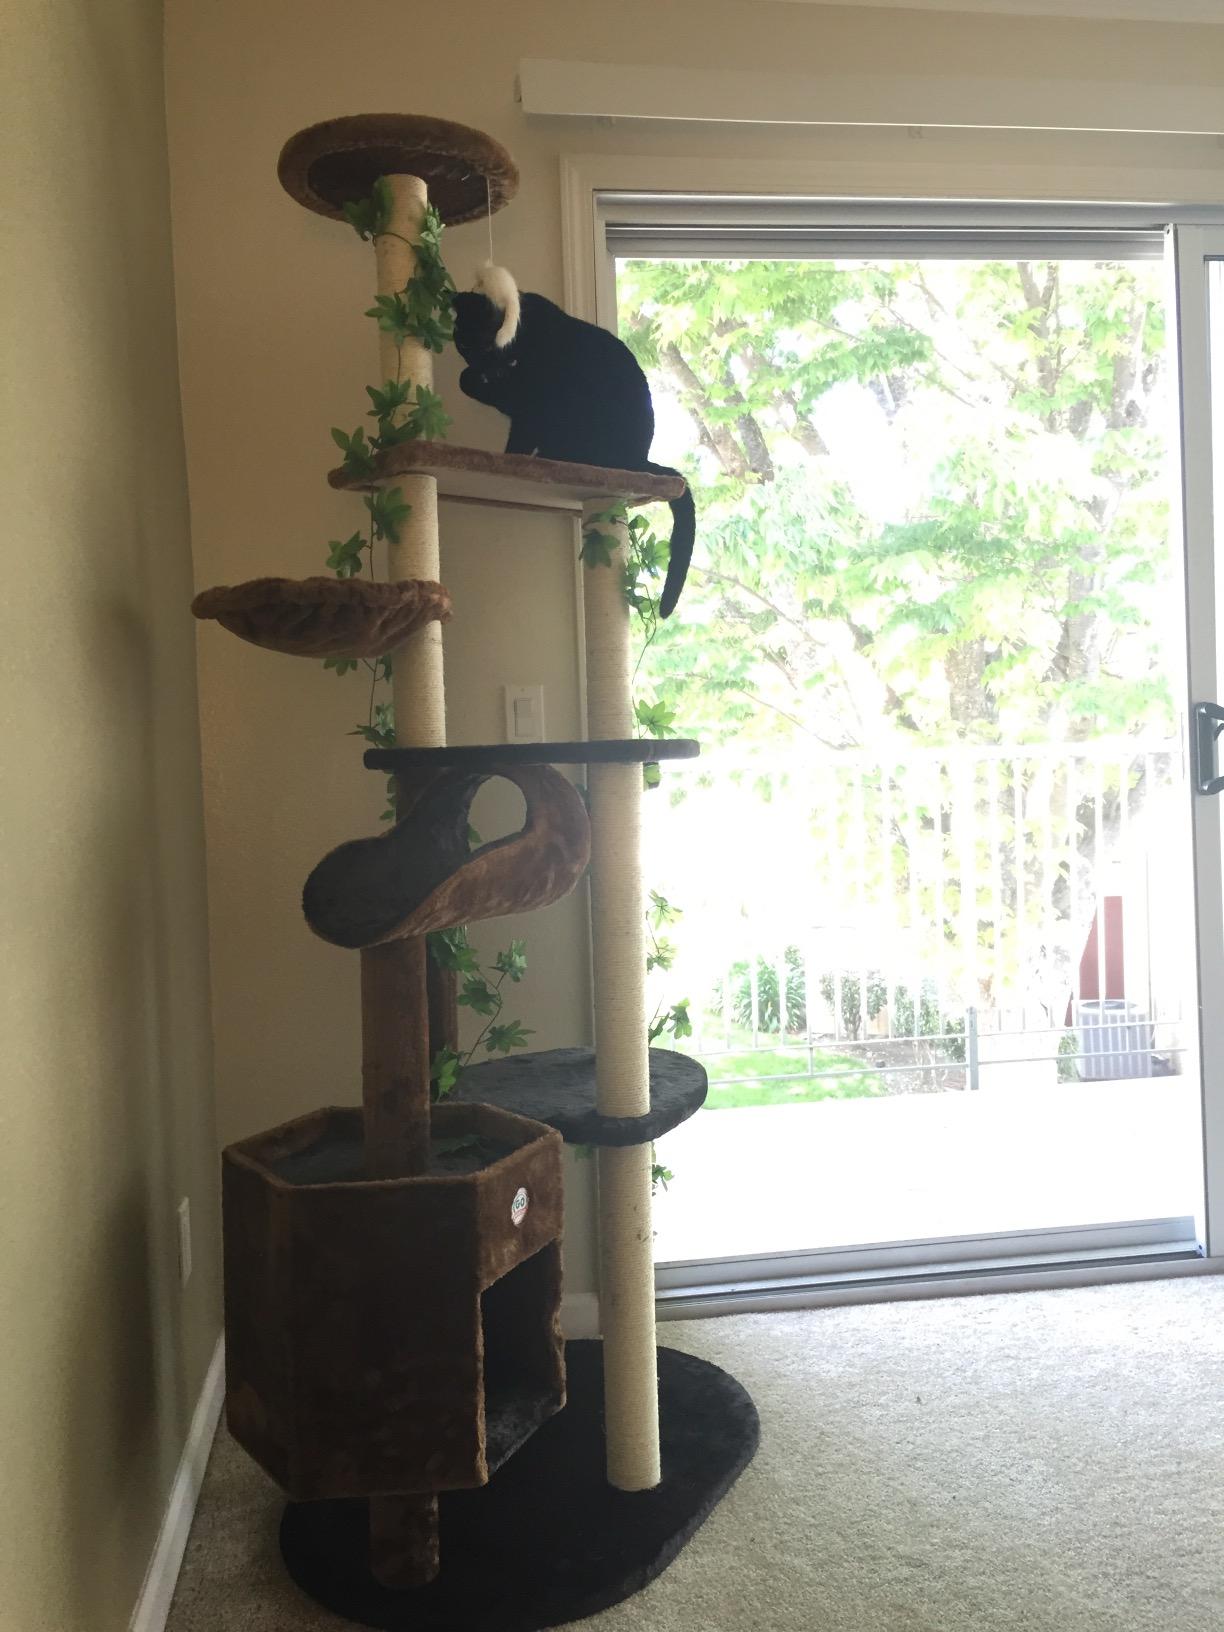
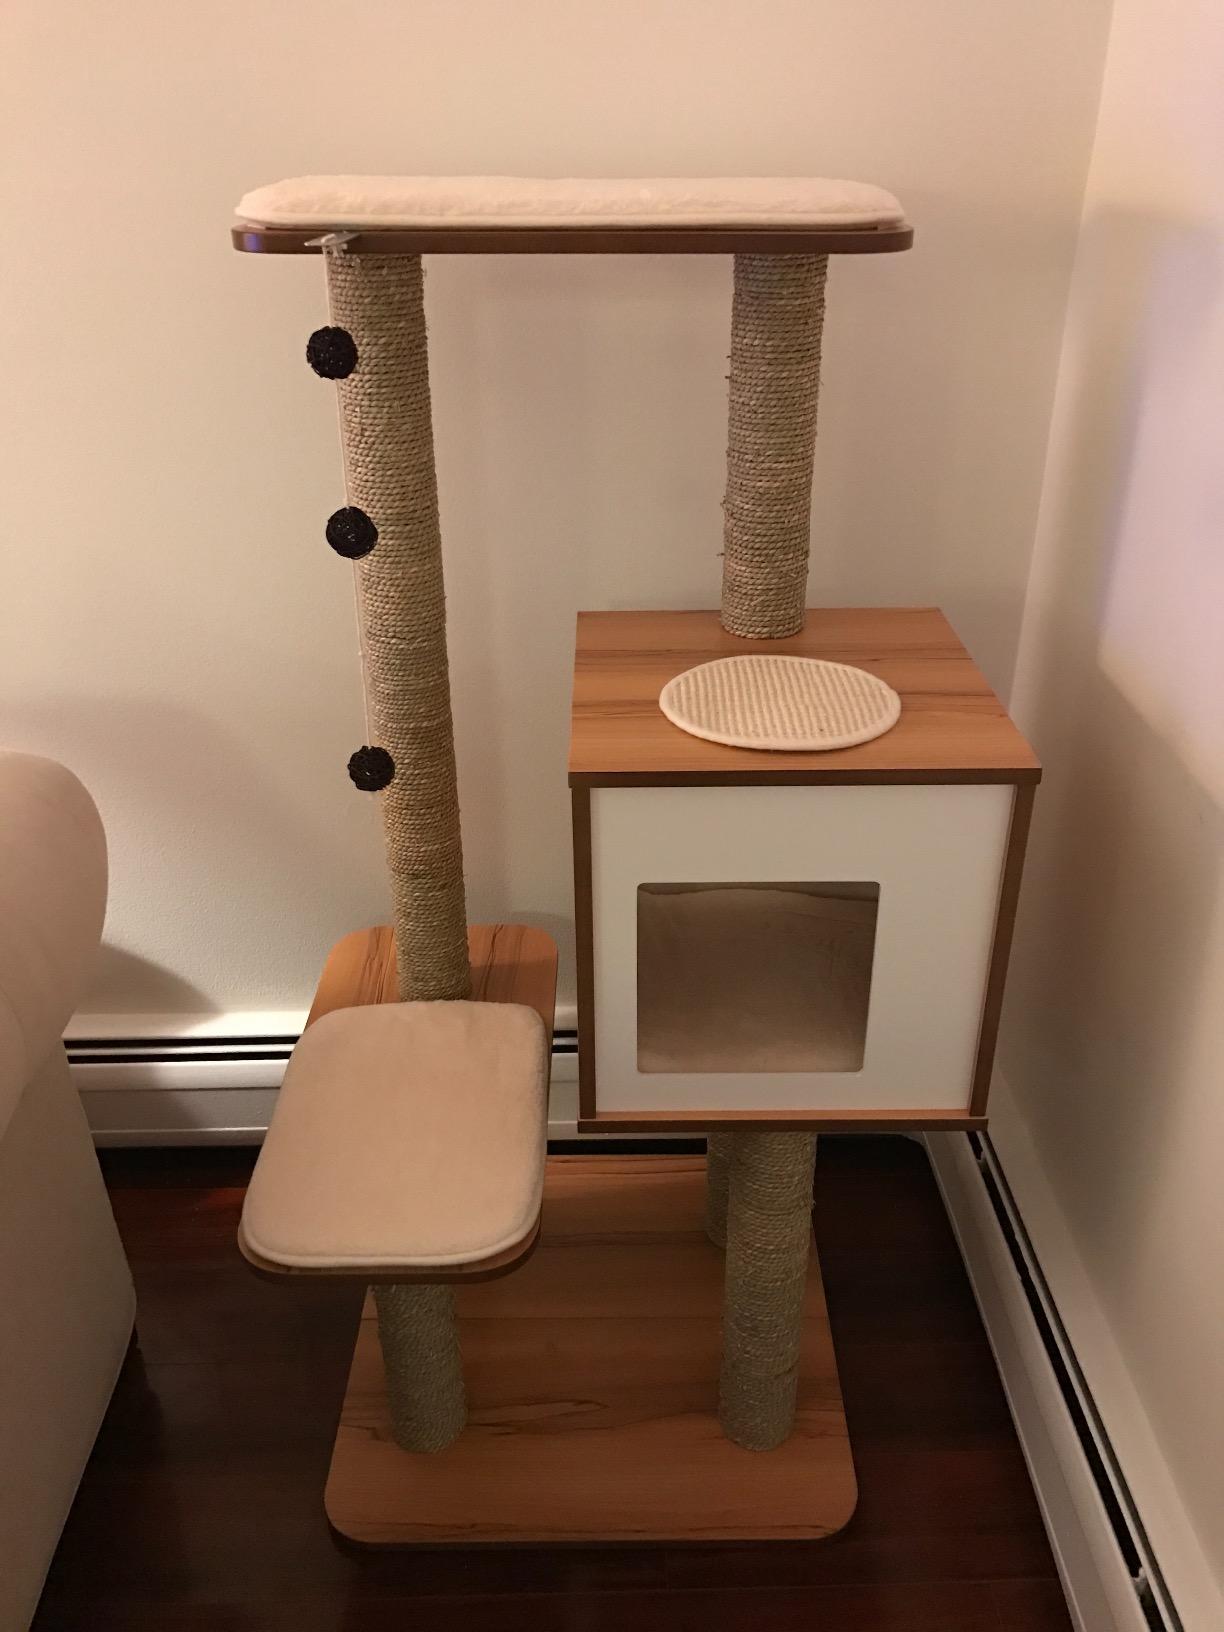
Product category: items_cat tree
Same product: no